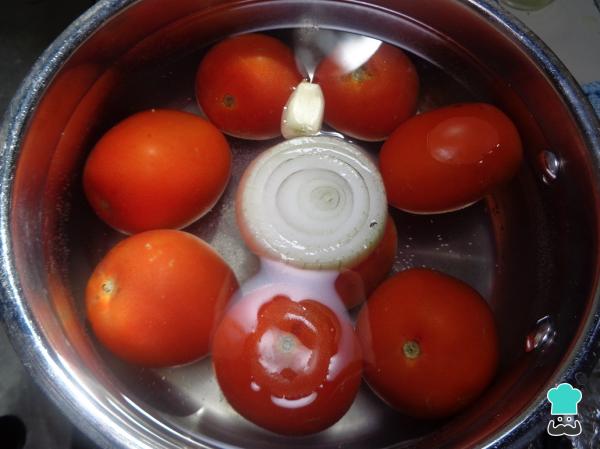
Para iniciar vamos a comenzar cocinando los tomates rojos. Para esto los colocamos en una cacerola con agua hirviendo y dejamos que se cuezan por aproximadamente 10 minutos con un trozo de cebolla y un diente de ajo.